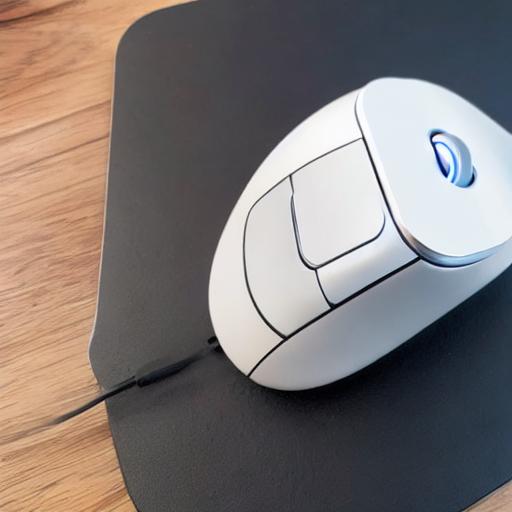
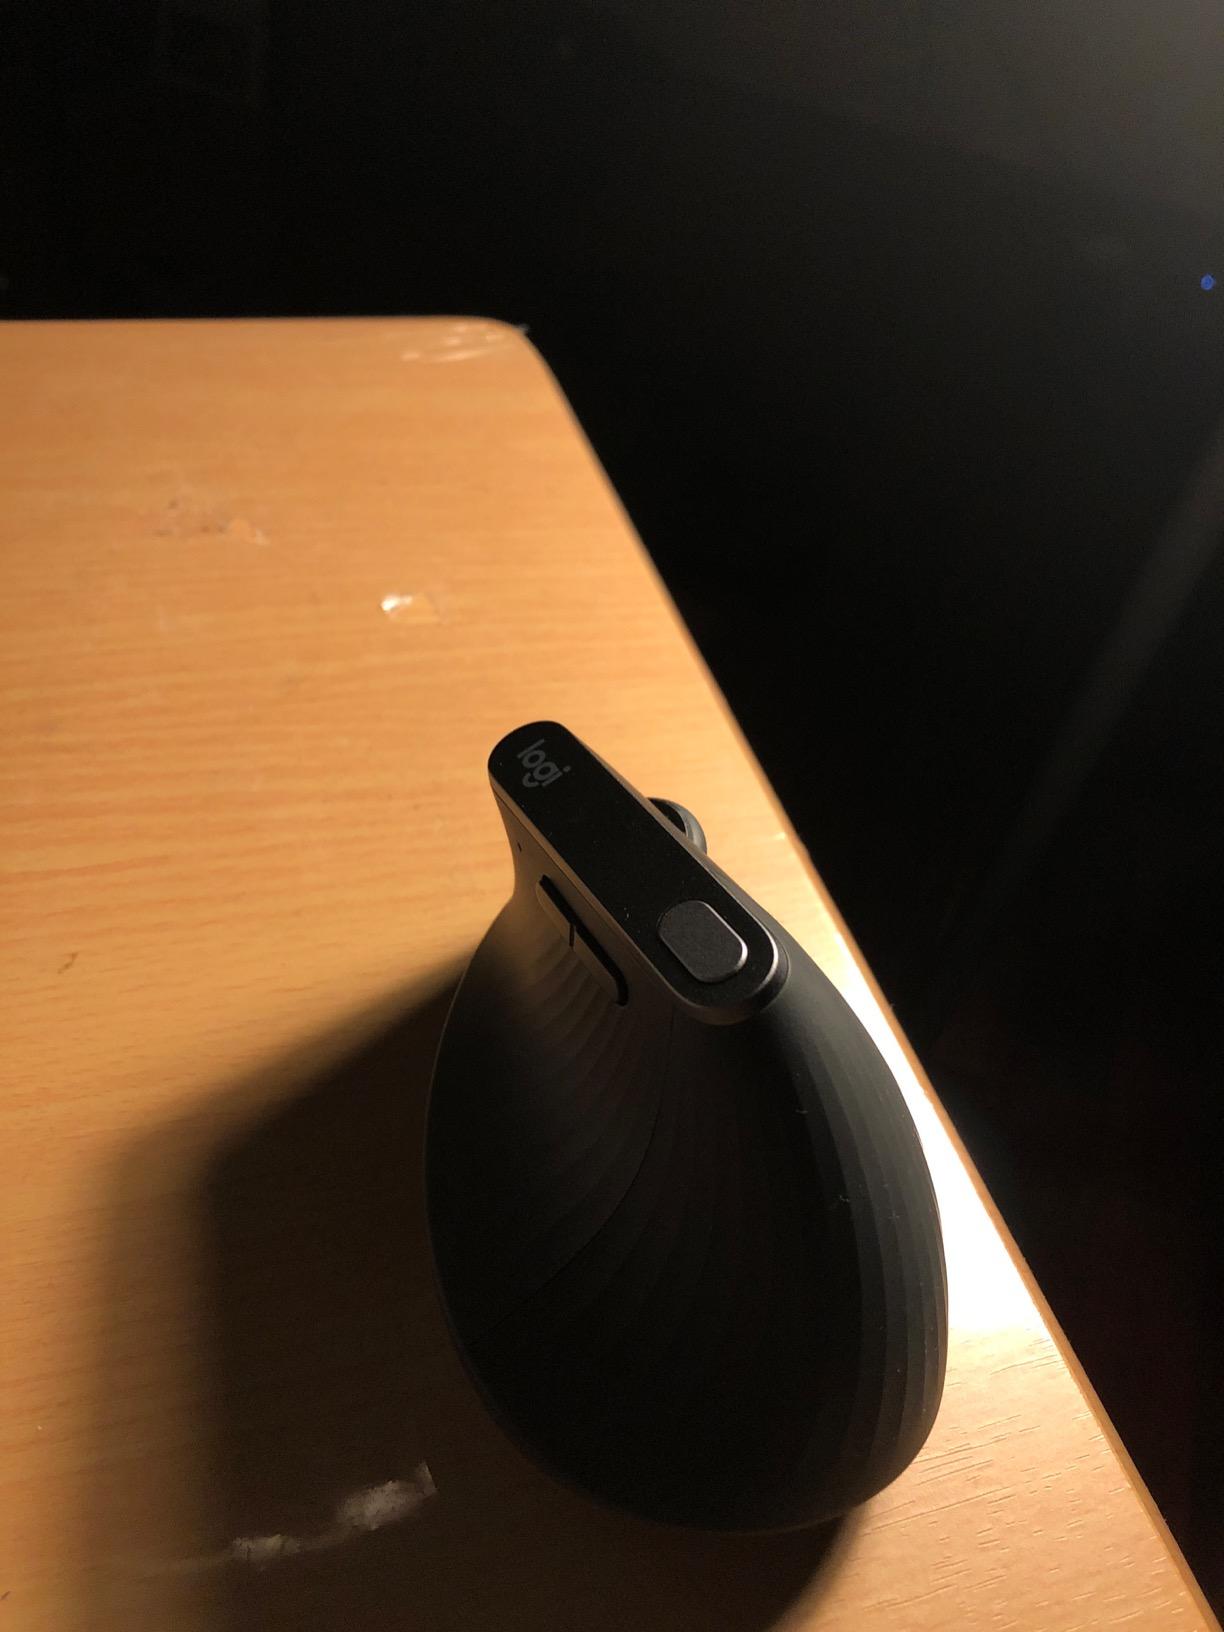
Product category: mouse
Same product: no